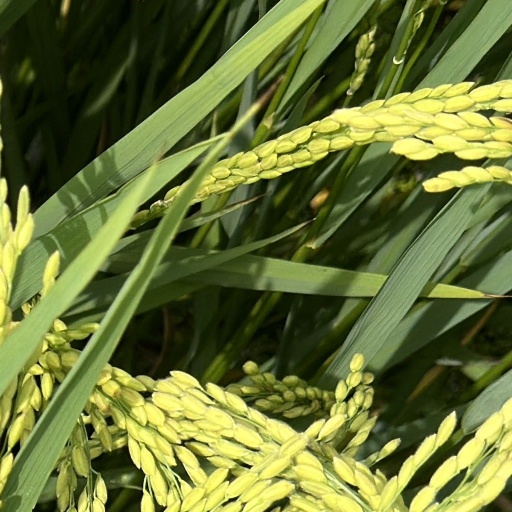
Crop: rice